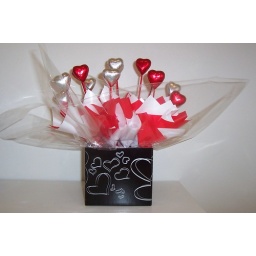
Red and Silver hearts in black box